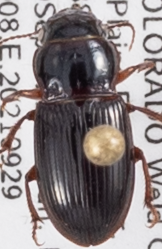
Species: Cratacanthus dubius
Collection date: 2021-09-29
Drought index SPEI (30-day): -1.594
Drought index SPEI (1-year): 0.288
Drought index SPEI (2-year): -0.8